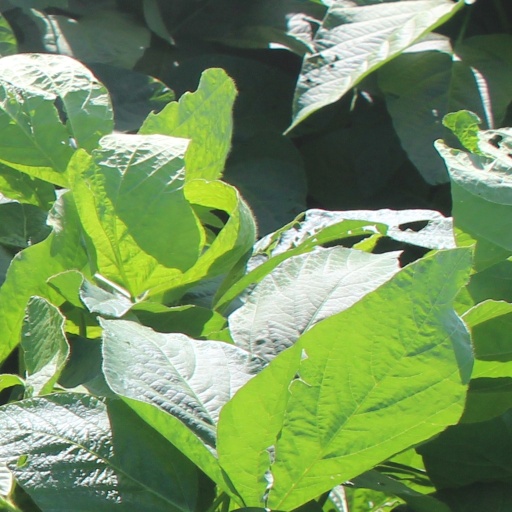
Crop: soybean